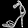
Label: Sandal